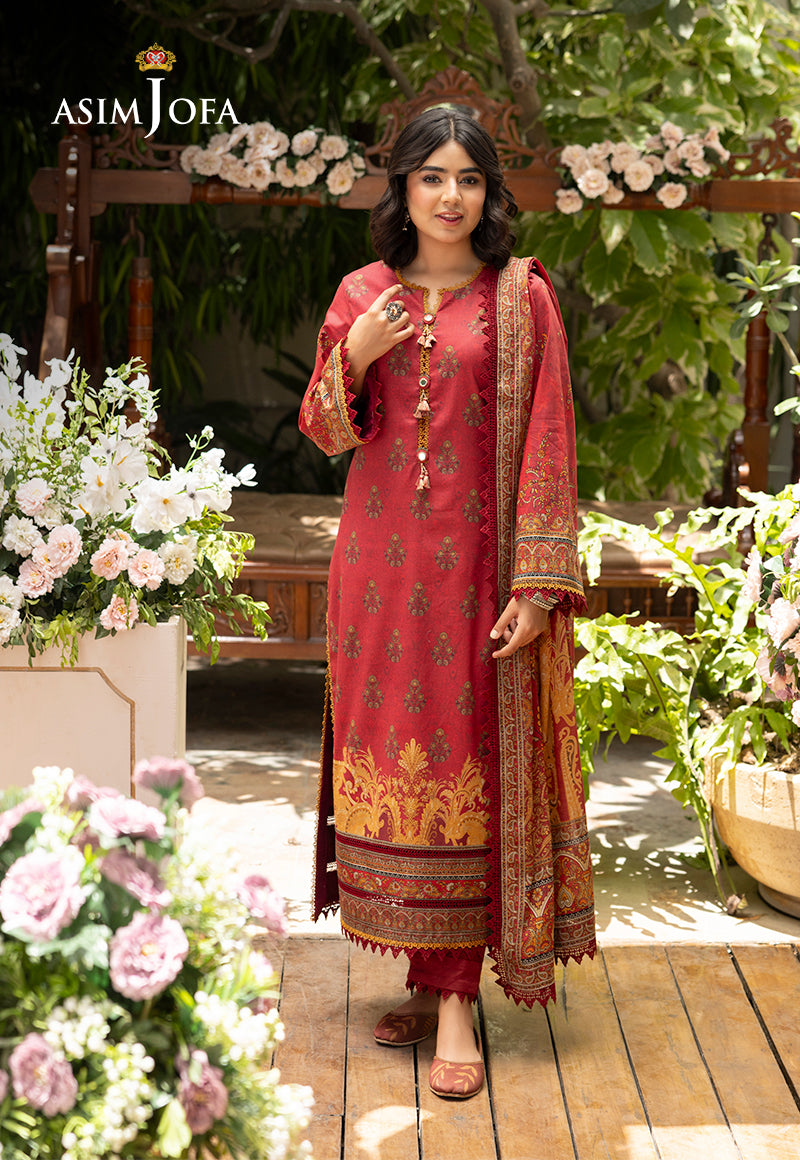
maroon kashmiri embroidered sal